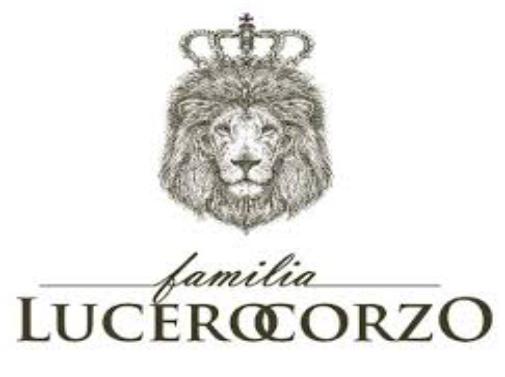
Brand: corzo
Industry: Necessities